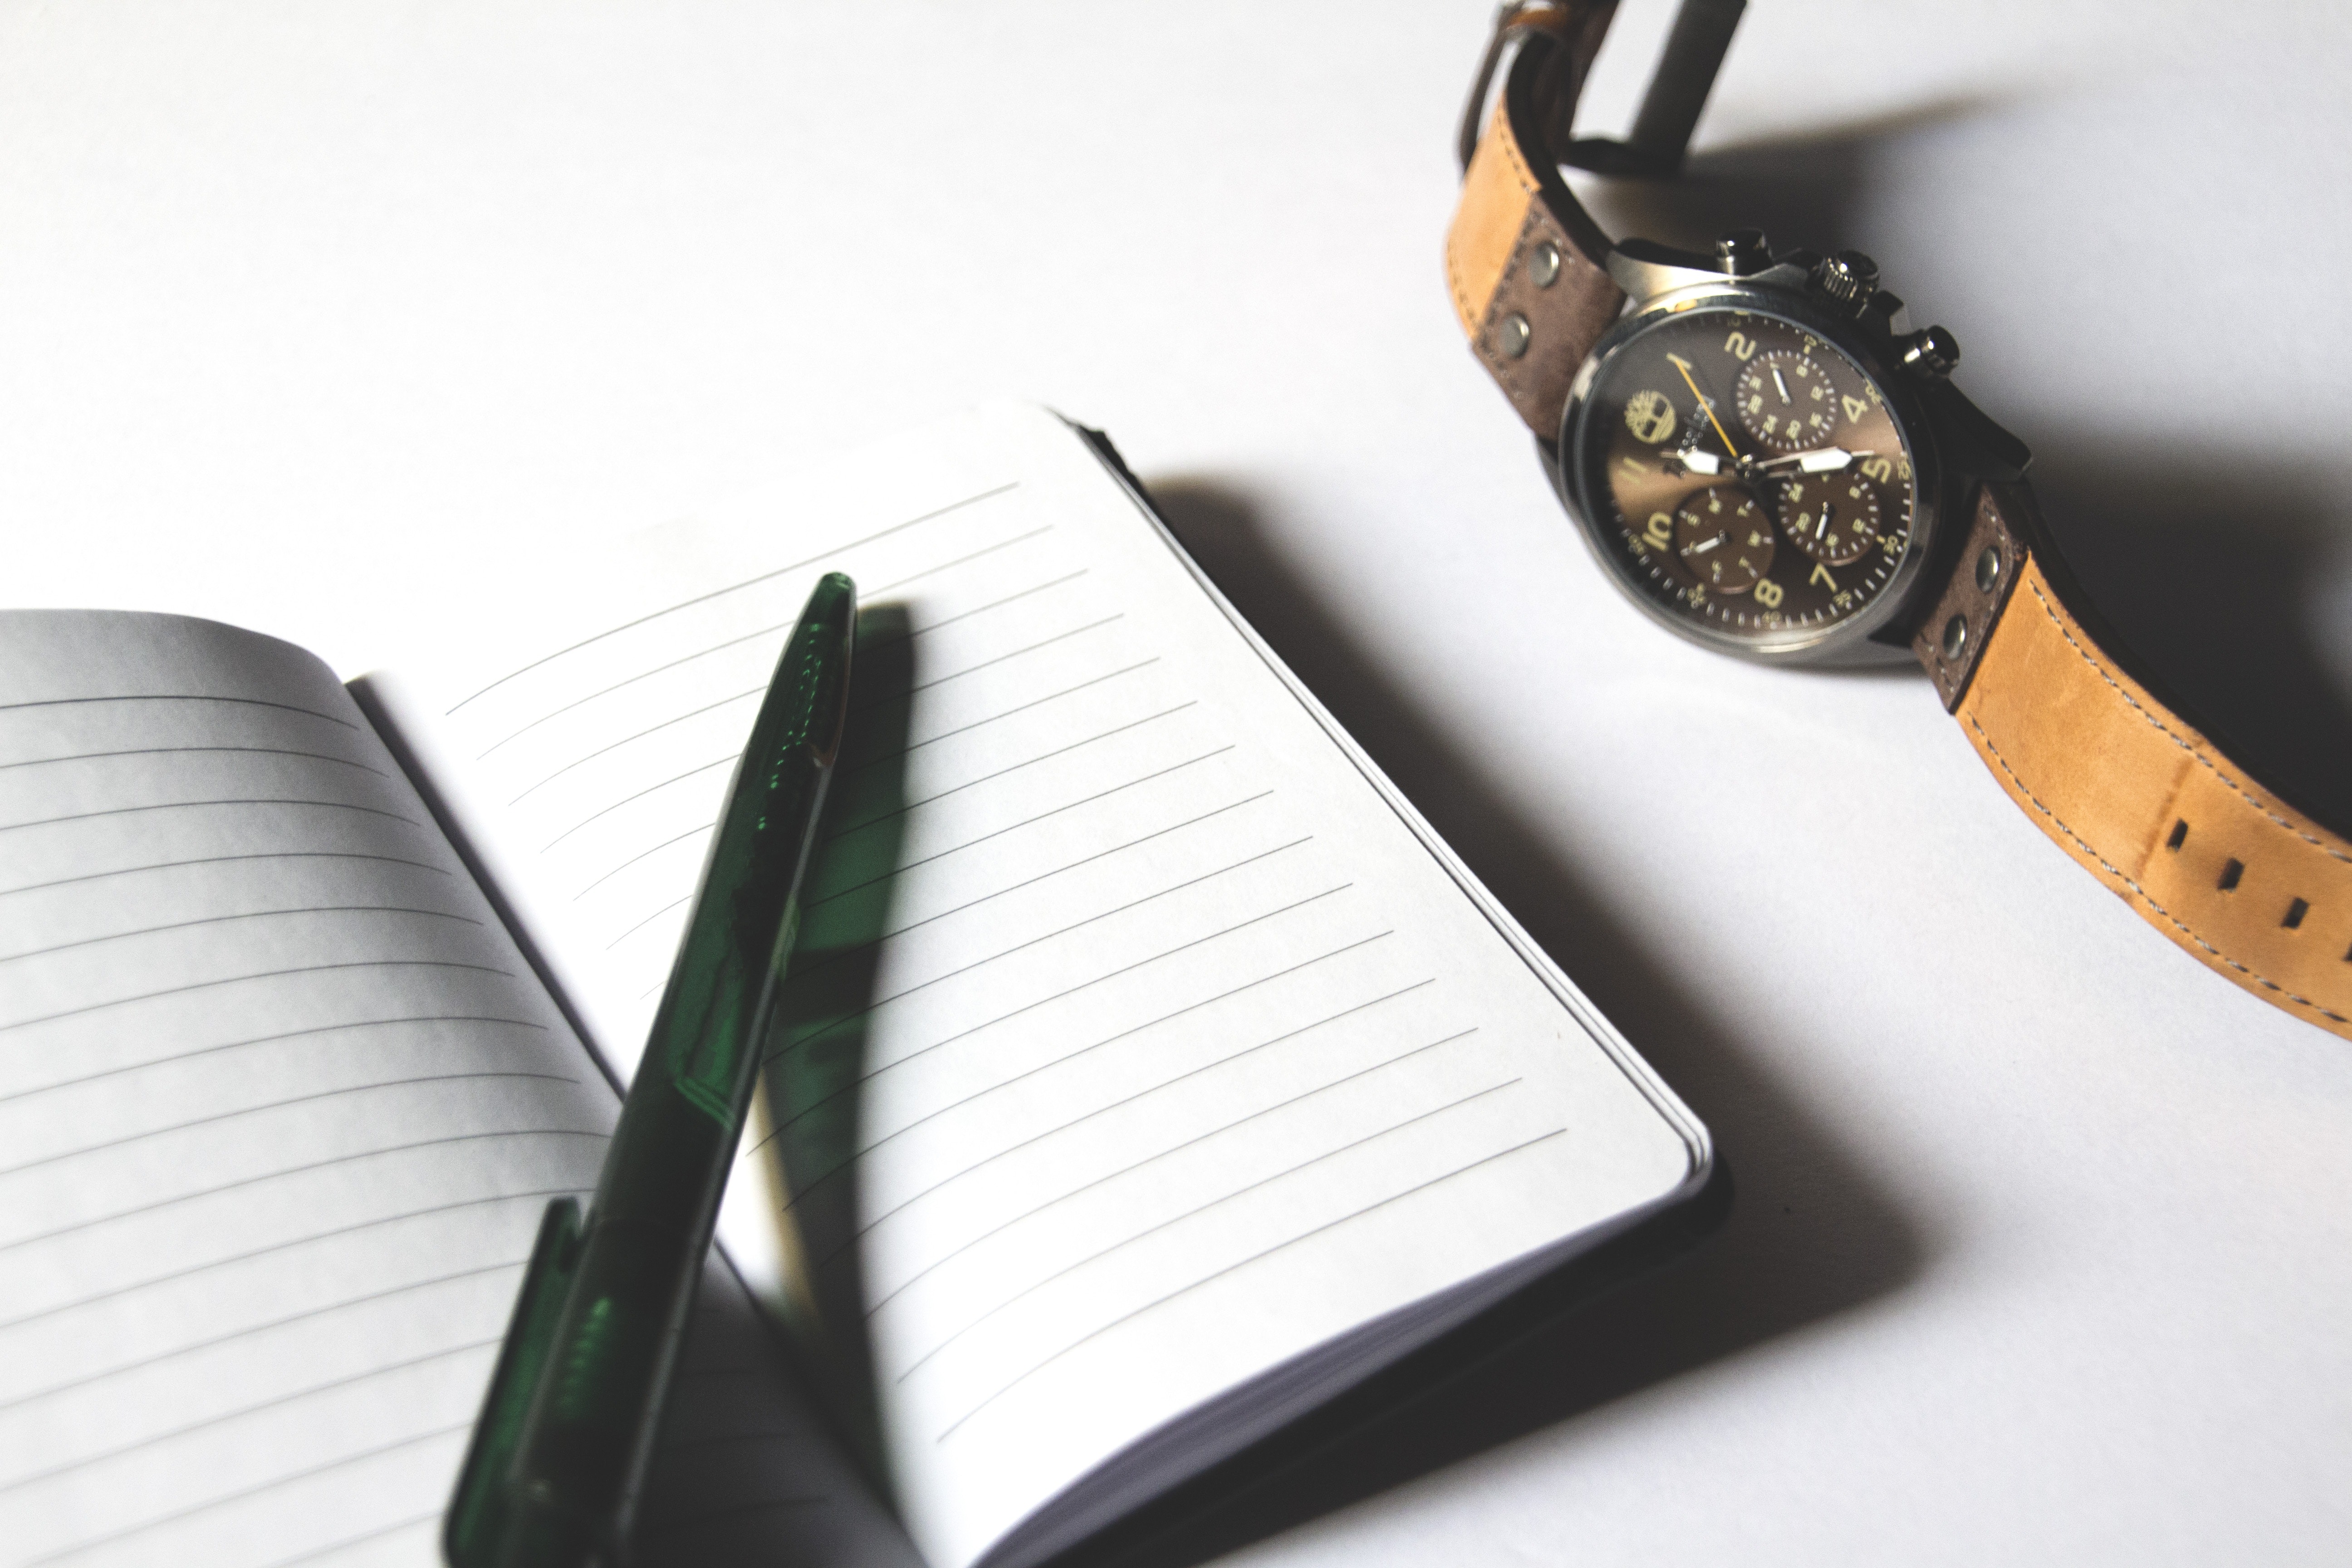
fashion accessory, Material property, watch, jewellery, glasses